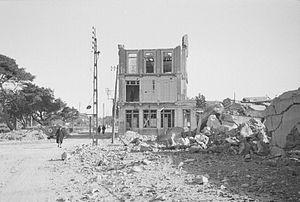
Une zone à urbaniser en priorité, appelée plus précisément à l'origine « zone à urbaniser par priorité », est une procédure administrative d'urbanisme opérationnel utilisée en France entre 1959 et 1967 afin de répondre à la demande croissante de logements. Les ZUP étaient destinées à permettre la création ex nihilo de quartiers nouveaux, avec leurs logements, mais également leurs commerces et leurs équipements.